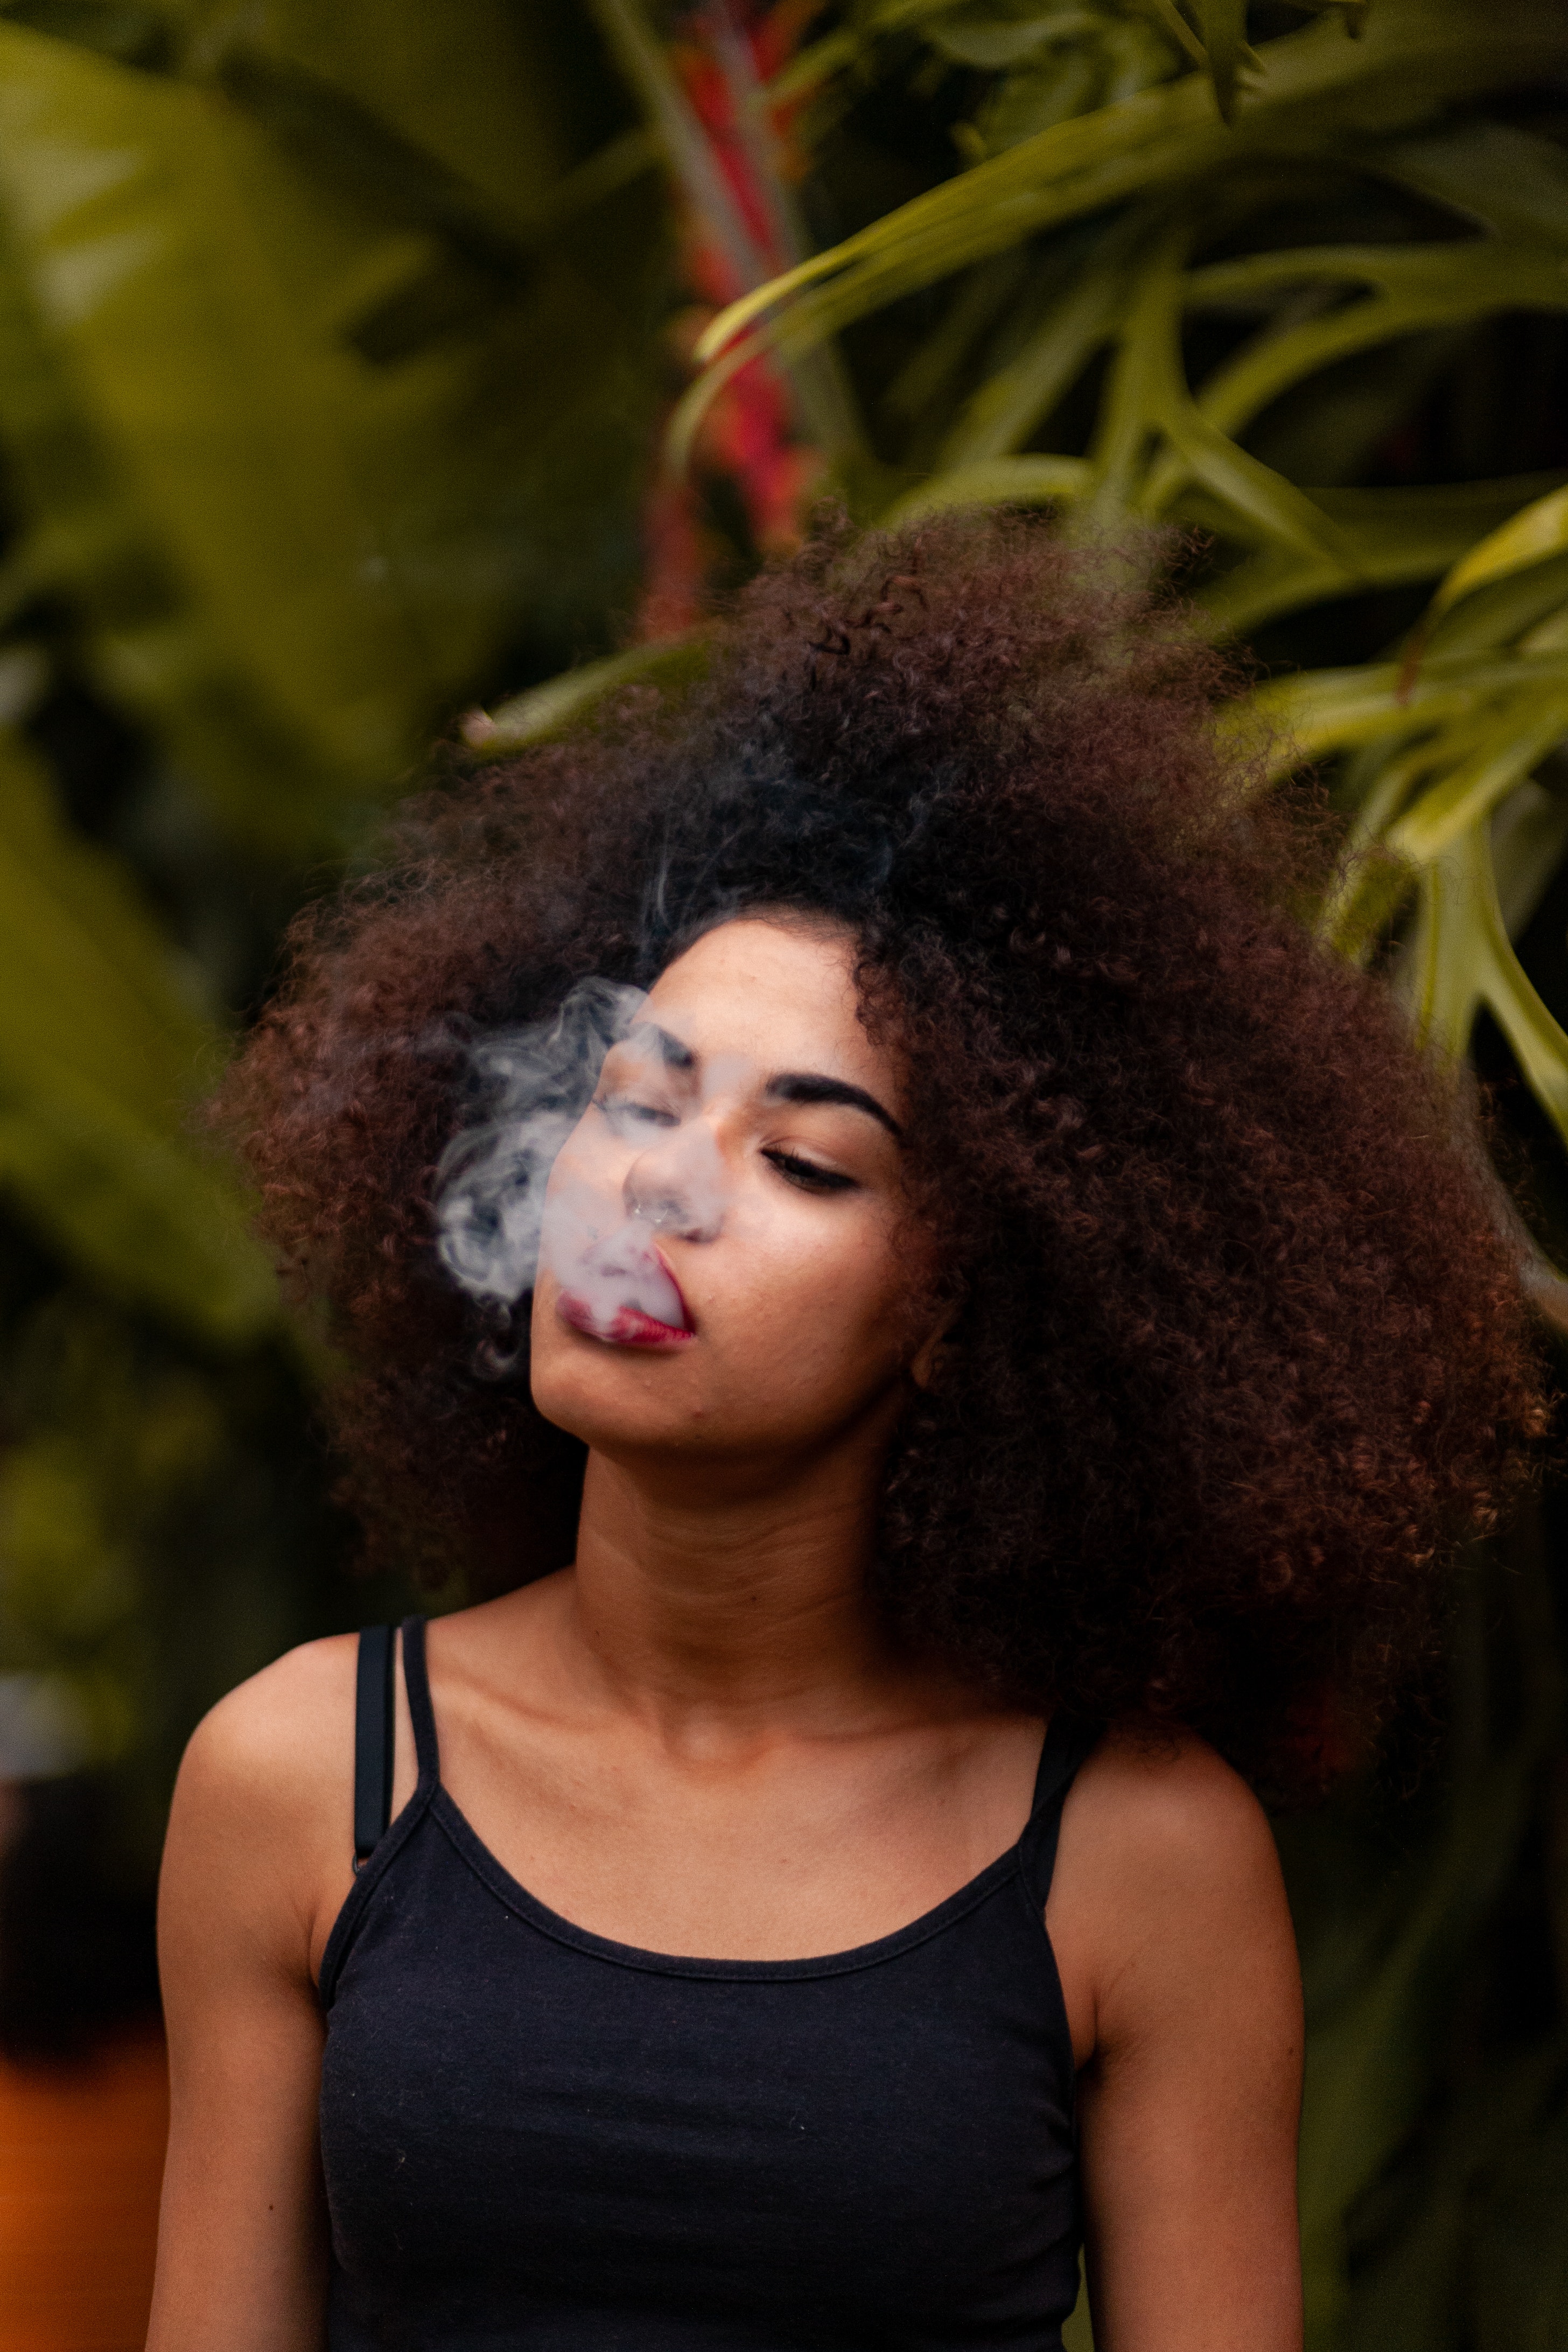
hair, face, hairstyle, lady, beauty, black hair, afro, fashion, lip, long hair, model, photography, photo shoot, plant, smile